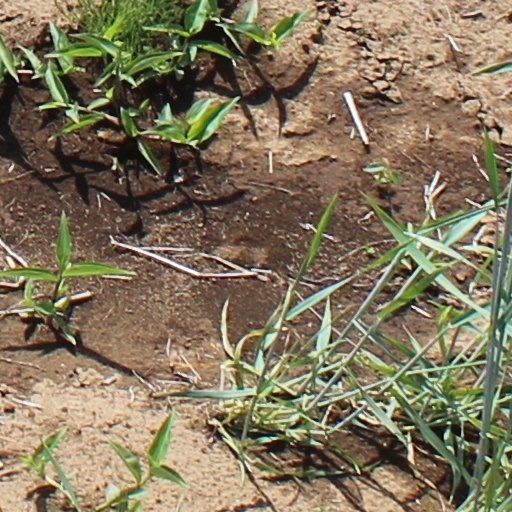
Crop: wheat